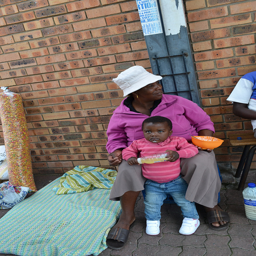
Adults with young child sitting next to brick wall outdoors.
A woman with a bowl and a kid.
The child and her mother are sitting on the side of the street.
A woman sitting down holding a young child.
A young boy stands between an older woman's legs.